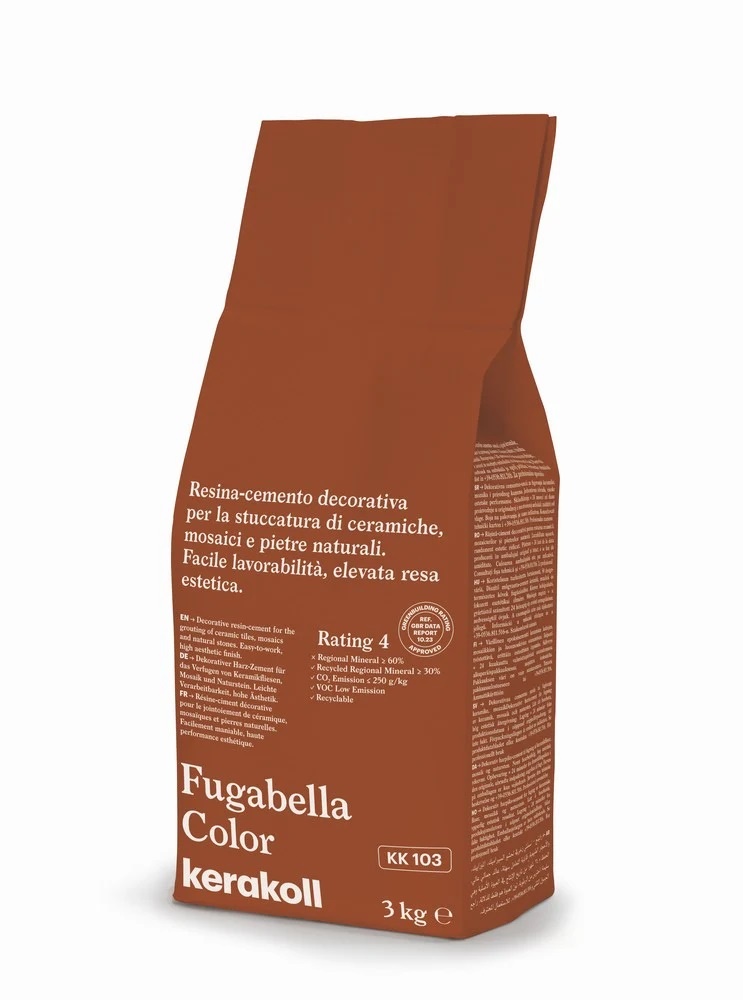
Fugabella Color KK 103 3kg Kerakoll
SPECIFICHE TECNICHE: Codice: 0001B Colore: KK 103 Formato: 3 kg Descizione: Resina-cemento® decorativa per la stuccatura di piastrelle, mosaici e marmi in 50 colori di design. Fugabella Color KK è il rivoluzionario stucco ibrido per decorare qualunque superficie in grès porcellanato, mosaico e pietre naturali. Fugabella Color KK raggiunge caratteristiche di idrorepellenza, ridottissimo assorbimento d’acqua, alta durezza superficiale, elevata resistenza alle sostanze acide più comuni e totale uniformità del colore. Campi di applicazione: stuccatura fughe da 0 a 20 mm ad alta resistenza, finitura liscia, elevata durezza, idrorepellente a effetto goccia. Materiali da stuccare: grès porcellanato, lastre a basso spessore, piastrelle ceramiche, klinker, cotto, mosaico vetroso e ceramico, di tutti i tipi e formati - pietre naturali, materiali ricomposti, marmi. Destinazione d’uso: pavimenti e pareti, interni ed esterni, ad uso civile, commerciale, industriale e per l’arredo urbano, in ambienti a traffico intenso, anche in zone soggette a sbalzi termici e gelo - piscine, vasche e fontane - pavimenti riscaldanti. Non utilizzare per fughe di larghezza superiore a 20 mm, nei pavimenti e pareti in cui siano richieste specifiche resistenze chimiche, totale inassorbenza all’acqua; per il riempimento di giunti elastici di dilatazione o frazionamento; su sottofondi ad elevata deformabilità, non perfettamente asciutti e soggetti a risalite d’umidità.
Brand: Kerakoll
Category: Hardware > Building Consumables > Masonry Consumables > Grout